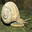
Label: snail